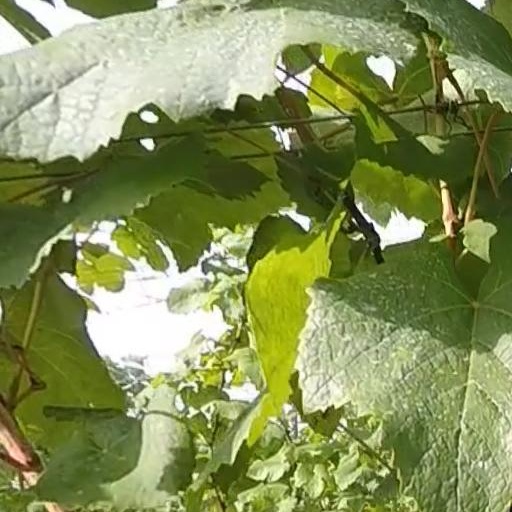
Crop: grape